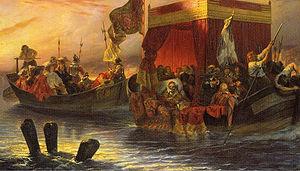
Alfred Victor de Vigny ou comte de Vigny, né le 27 mars 1797 à Loches, et mort le 17 septembre 1863 à Paris 8ᵉ, est un écrivain, romancier, dramaturge et poète français.